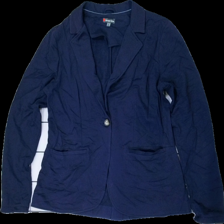
View: front
Type: Blazer
Category: Ladies
Brand: Not in the list
Brand text on label: street one
Colors: Blue
Material: 100% cotton
Cut: Regular
Size: 42
Season: All
Damage location: middle left
Damage 2 location: middle left
Price range: 50-100
Recommended usage: Reuse
Description: blå kavaj